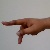
The image shows a hand gesture representing the letter 'P' in Indian Sign Language.